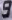
Number: 9